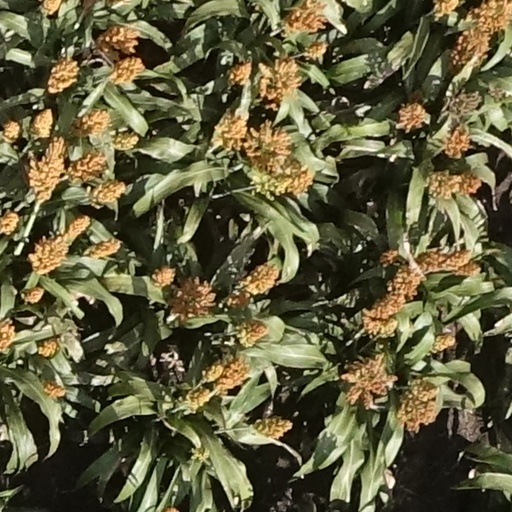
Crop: sorghum